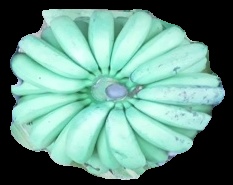
Variety: pachbale
Grade: grade2